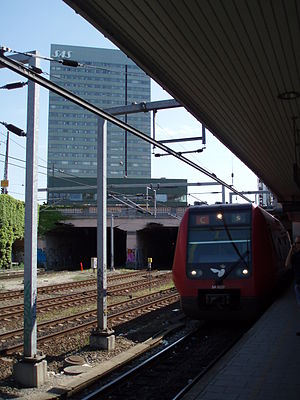
Vesterport Station
S-Tog ankomer til Vesterport st.
et linje C S-tog der ruller ind på Vesterport Station i København, med Radisson SAS Royal Hotel i baggrunden.
Vesterport Station er en S-togsstation på Boulevardbanen i Københavns Indre By, beliggende mellem Vester Farimagsgade og Hammerichsgade. Stationen har navn efter byporten Vesterport, der lå i nærheden. Samtlige S-togs-linjer på nær linje F standser på Vesterport, der således er et knudepunkt i S-togs-trafikken. Den er Danmarks syvende største station.